Valur Orri Valsson

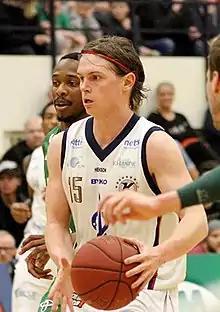
Valur Orri in 2015.

Playing the point guard position, Valur started is senior team career in 2009 at the age of 14 with Njarðvík before moving to FSu and later Keflavík.